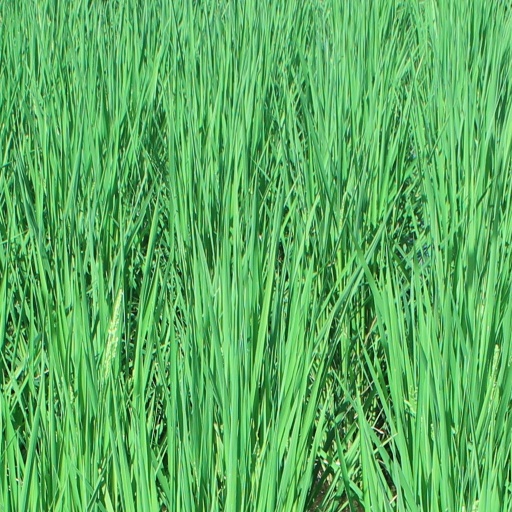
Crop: rice